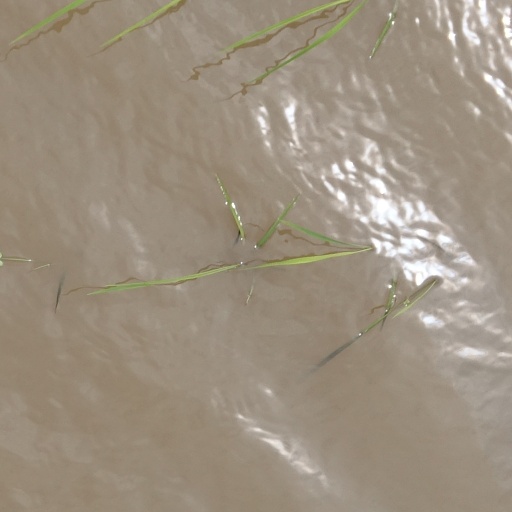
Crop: rice